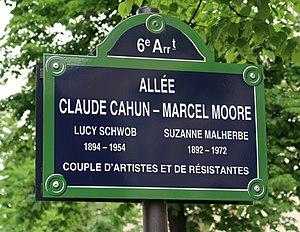
Plaque de l'allée Claude-Cahun-Marcel-Moore, sur le boulevard Raspail (Paris, 6e).
L'allée Claude-Cahun-Marcel-Moore est une rue du 6ᵉ arrondissement de Paris.
Suzanne Malherbe, née le 19 juillet 1892 à Nantes et morte le 19 février 1972 à Jersey, est une artiste française aussi connue sous le nom de Marcel Moore et dont la vie est liée à celle d'une autre artiste née à Nantes, Lucy Schwob.
Claude Cahun, née Lucy Schwob le 25 octobre 1894 à Nantes, morte le 8 décembre 1954 à Saint-Hélier, est une écrivaine et plasticienne-photographe française.
Le boulevard Raspail est un boulevard des 6ᵉ, 7ᵉ et 14ᵉ arrondissements de Paris.